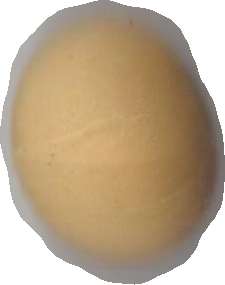
Variety: Dega